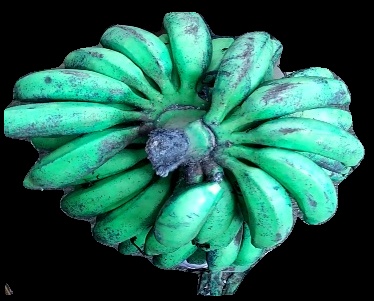
Variety: rasbale
Grade: grade3